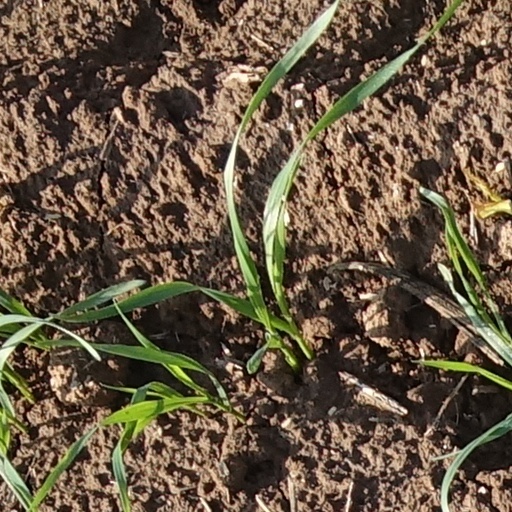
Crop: wheat